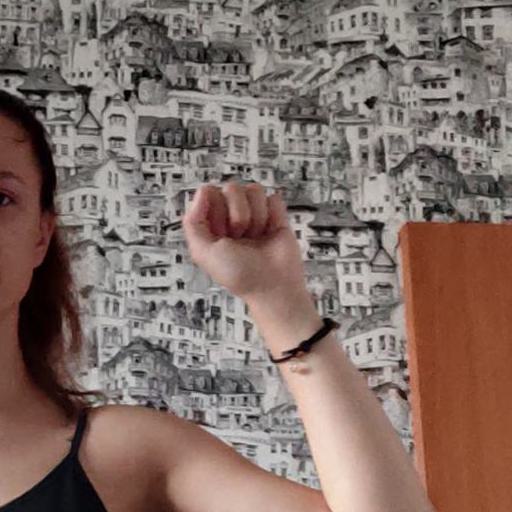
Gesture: fist